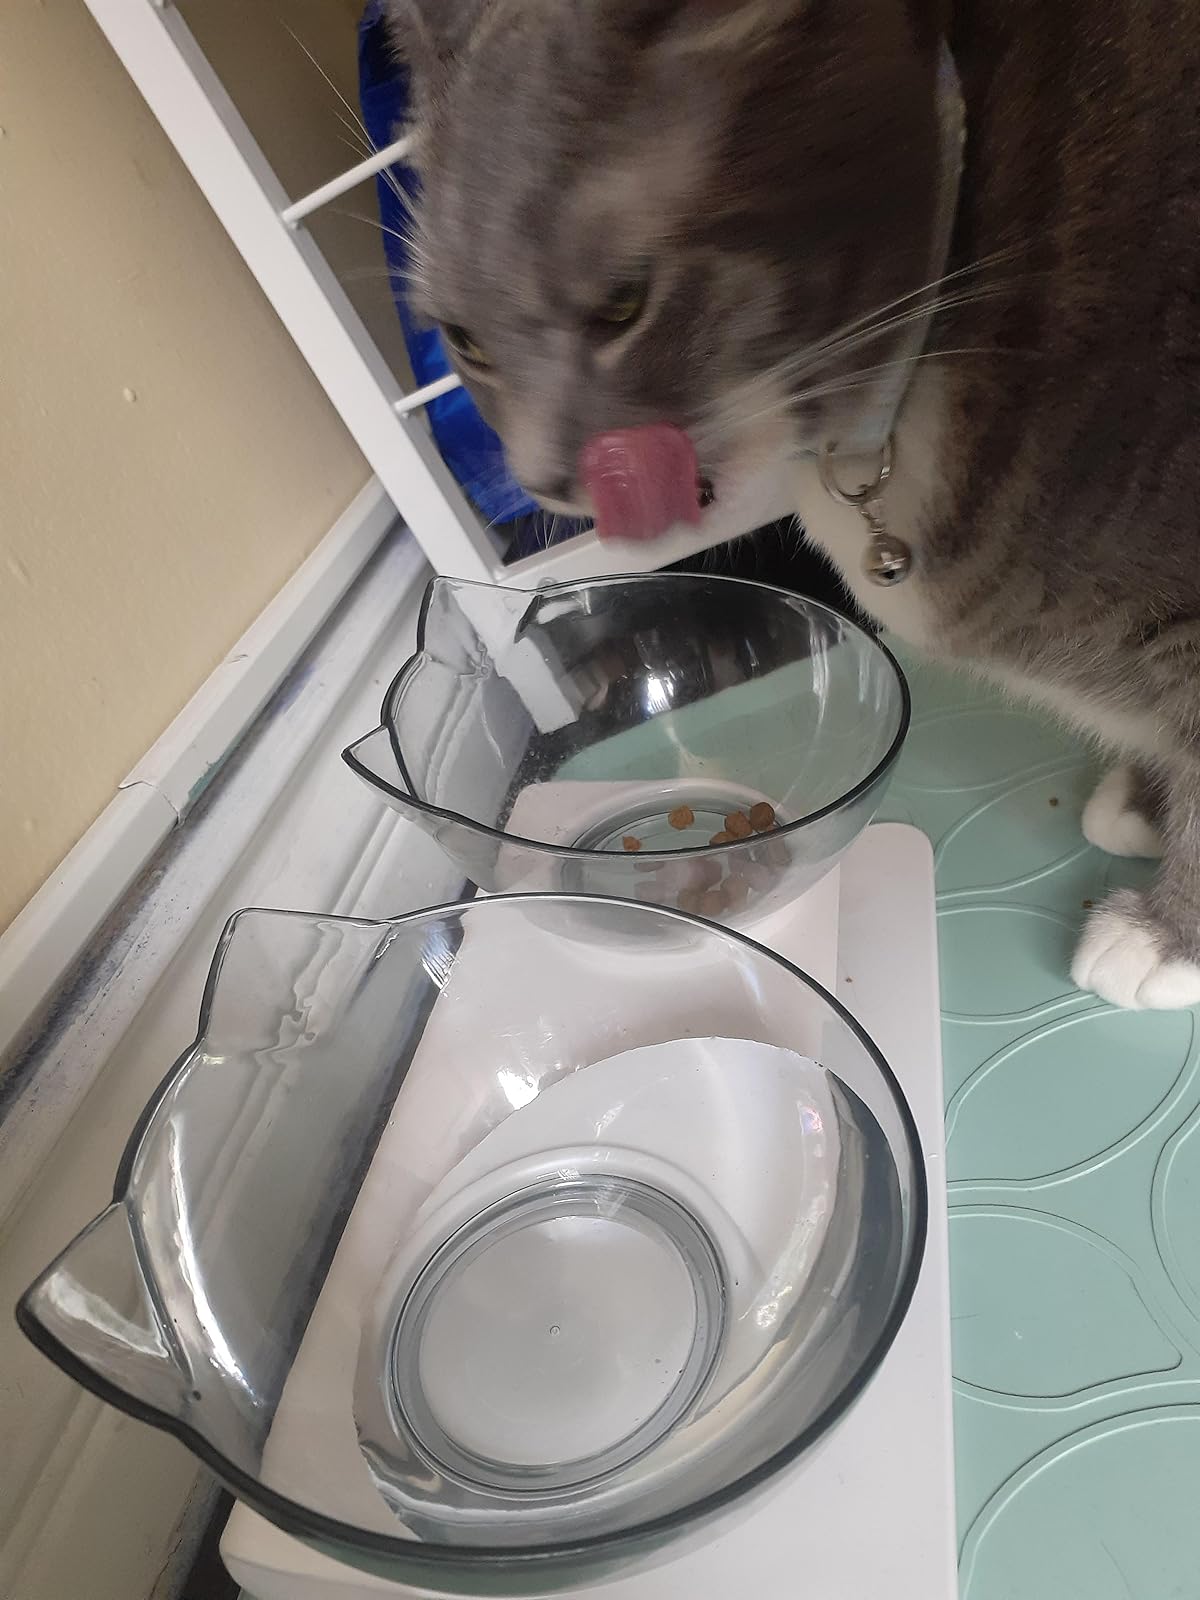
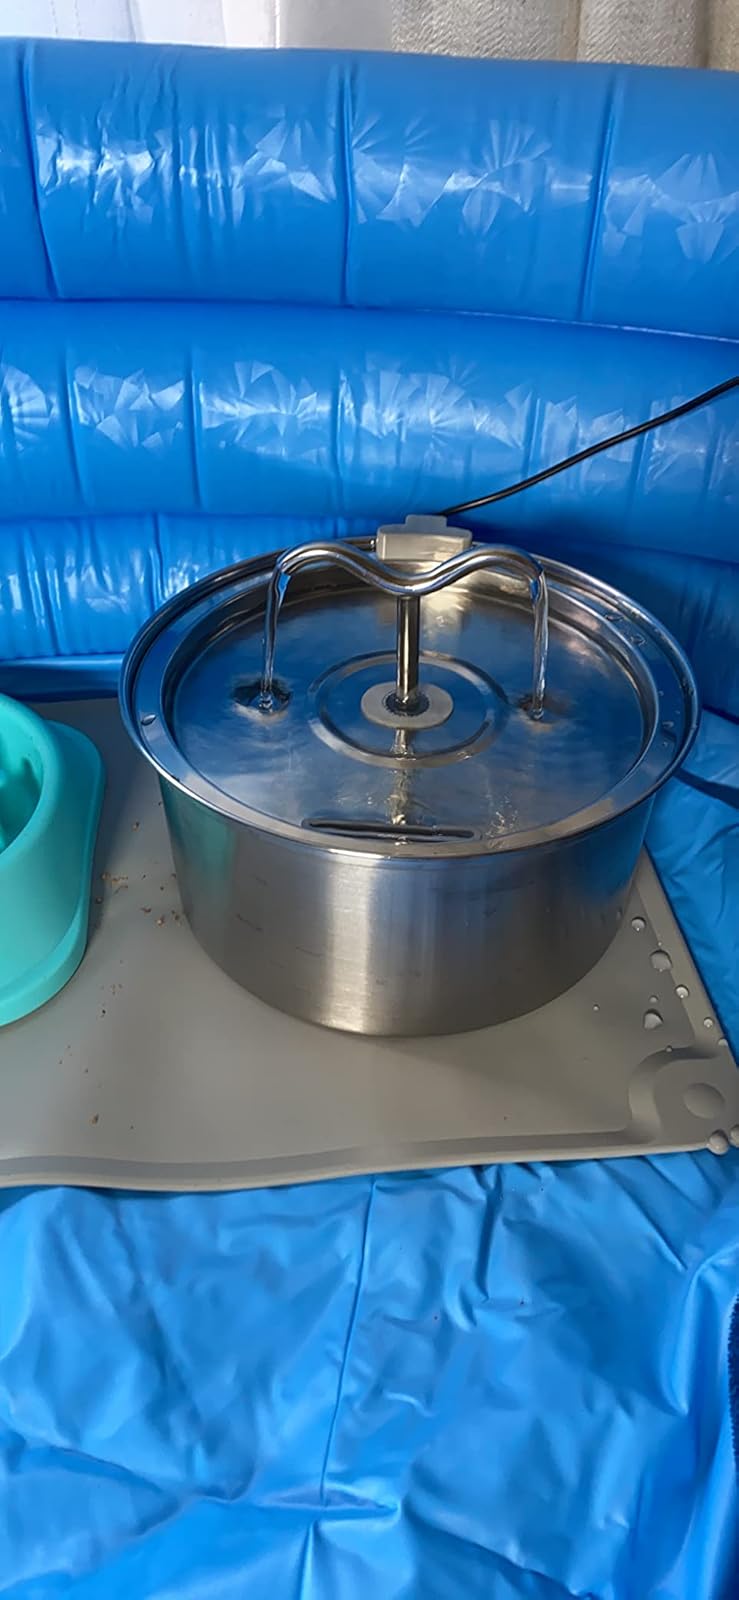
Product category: items_bowl
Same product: no